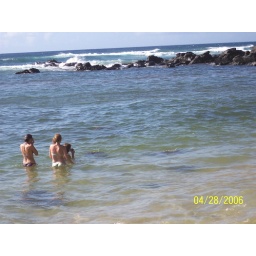
People and turtles in the water together